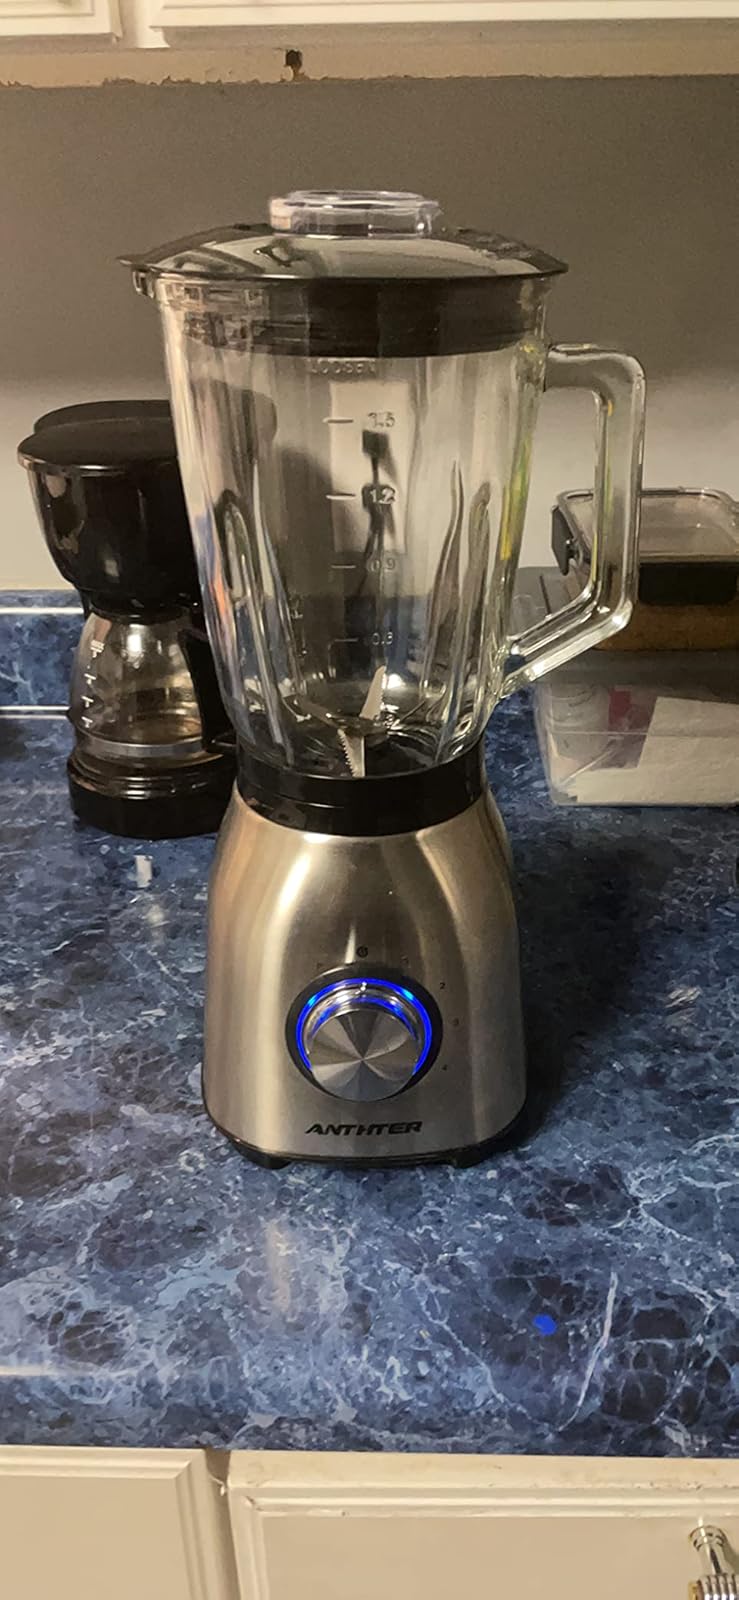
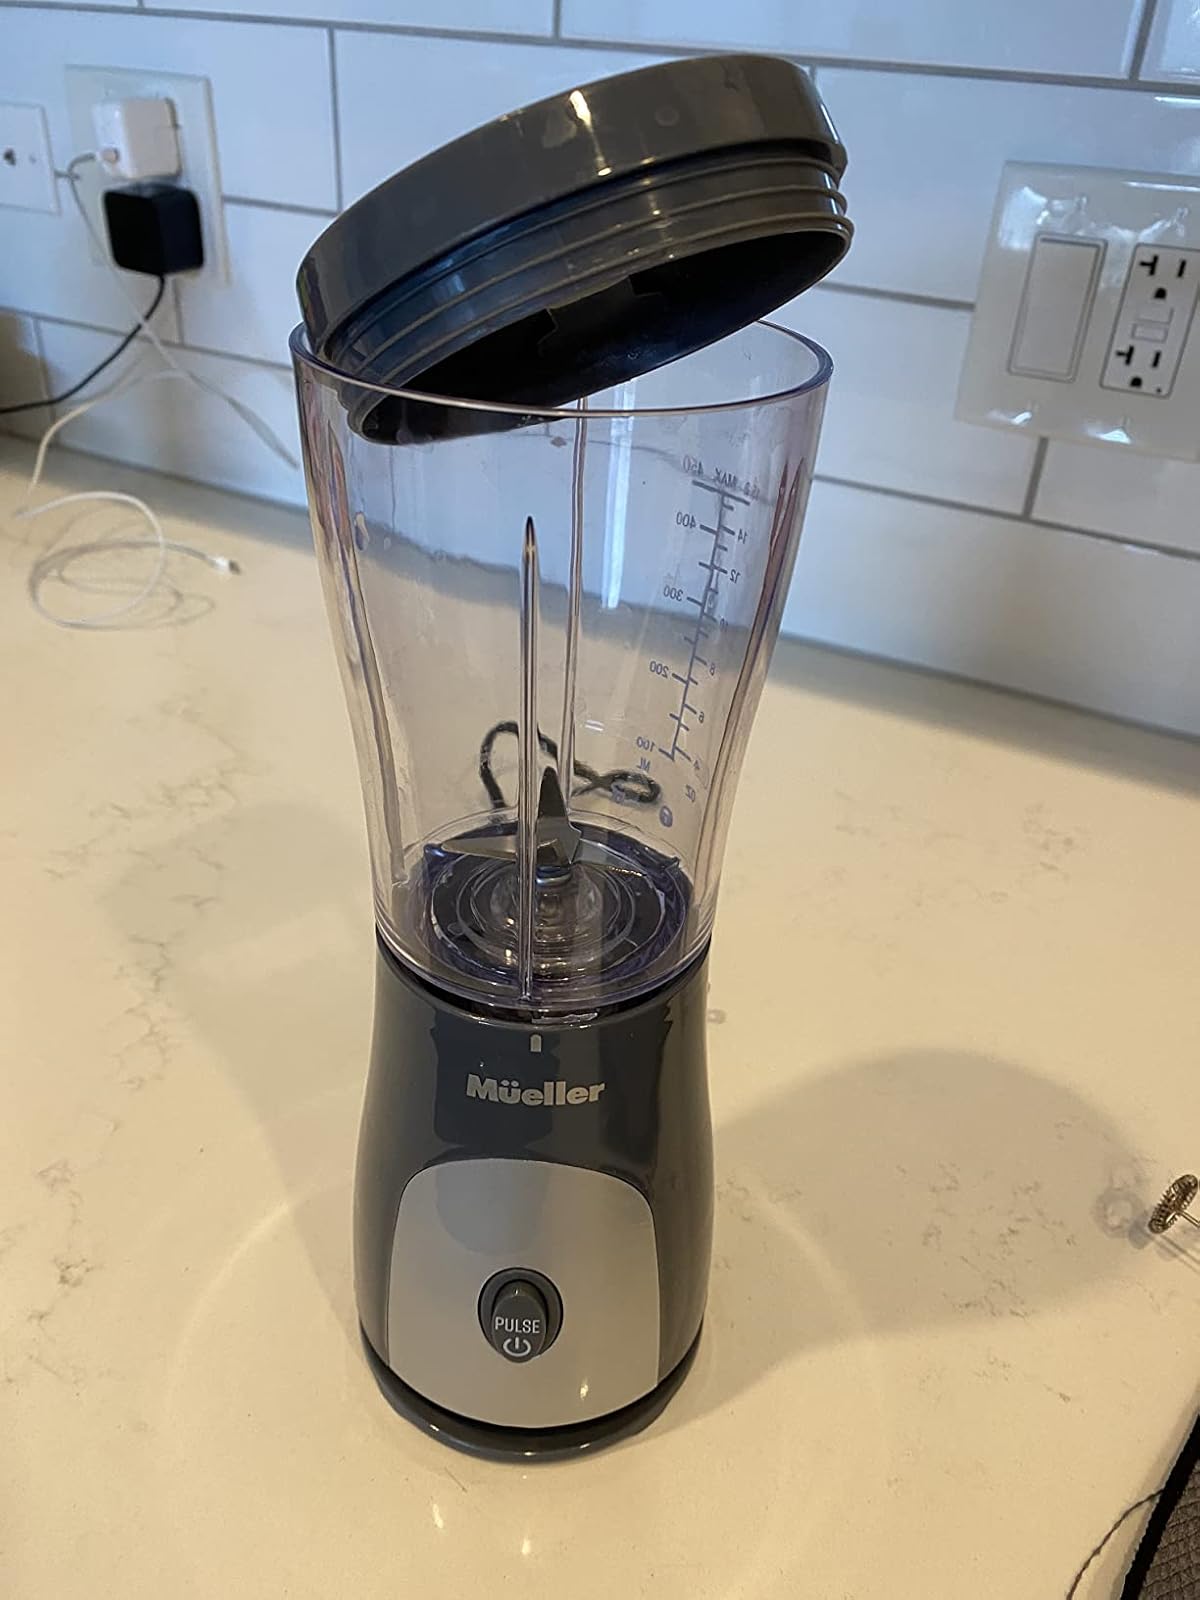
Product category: items_blender
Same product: no